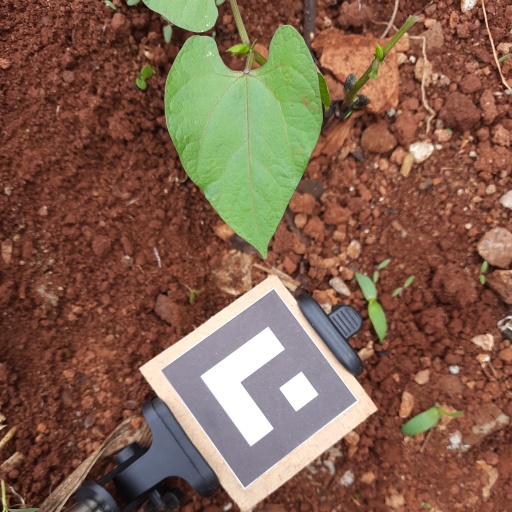
Observations: wavy surface, no eating holes, with soild dust, under cloudy sky